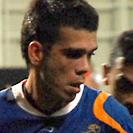
Age: 26